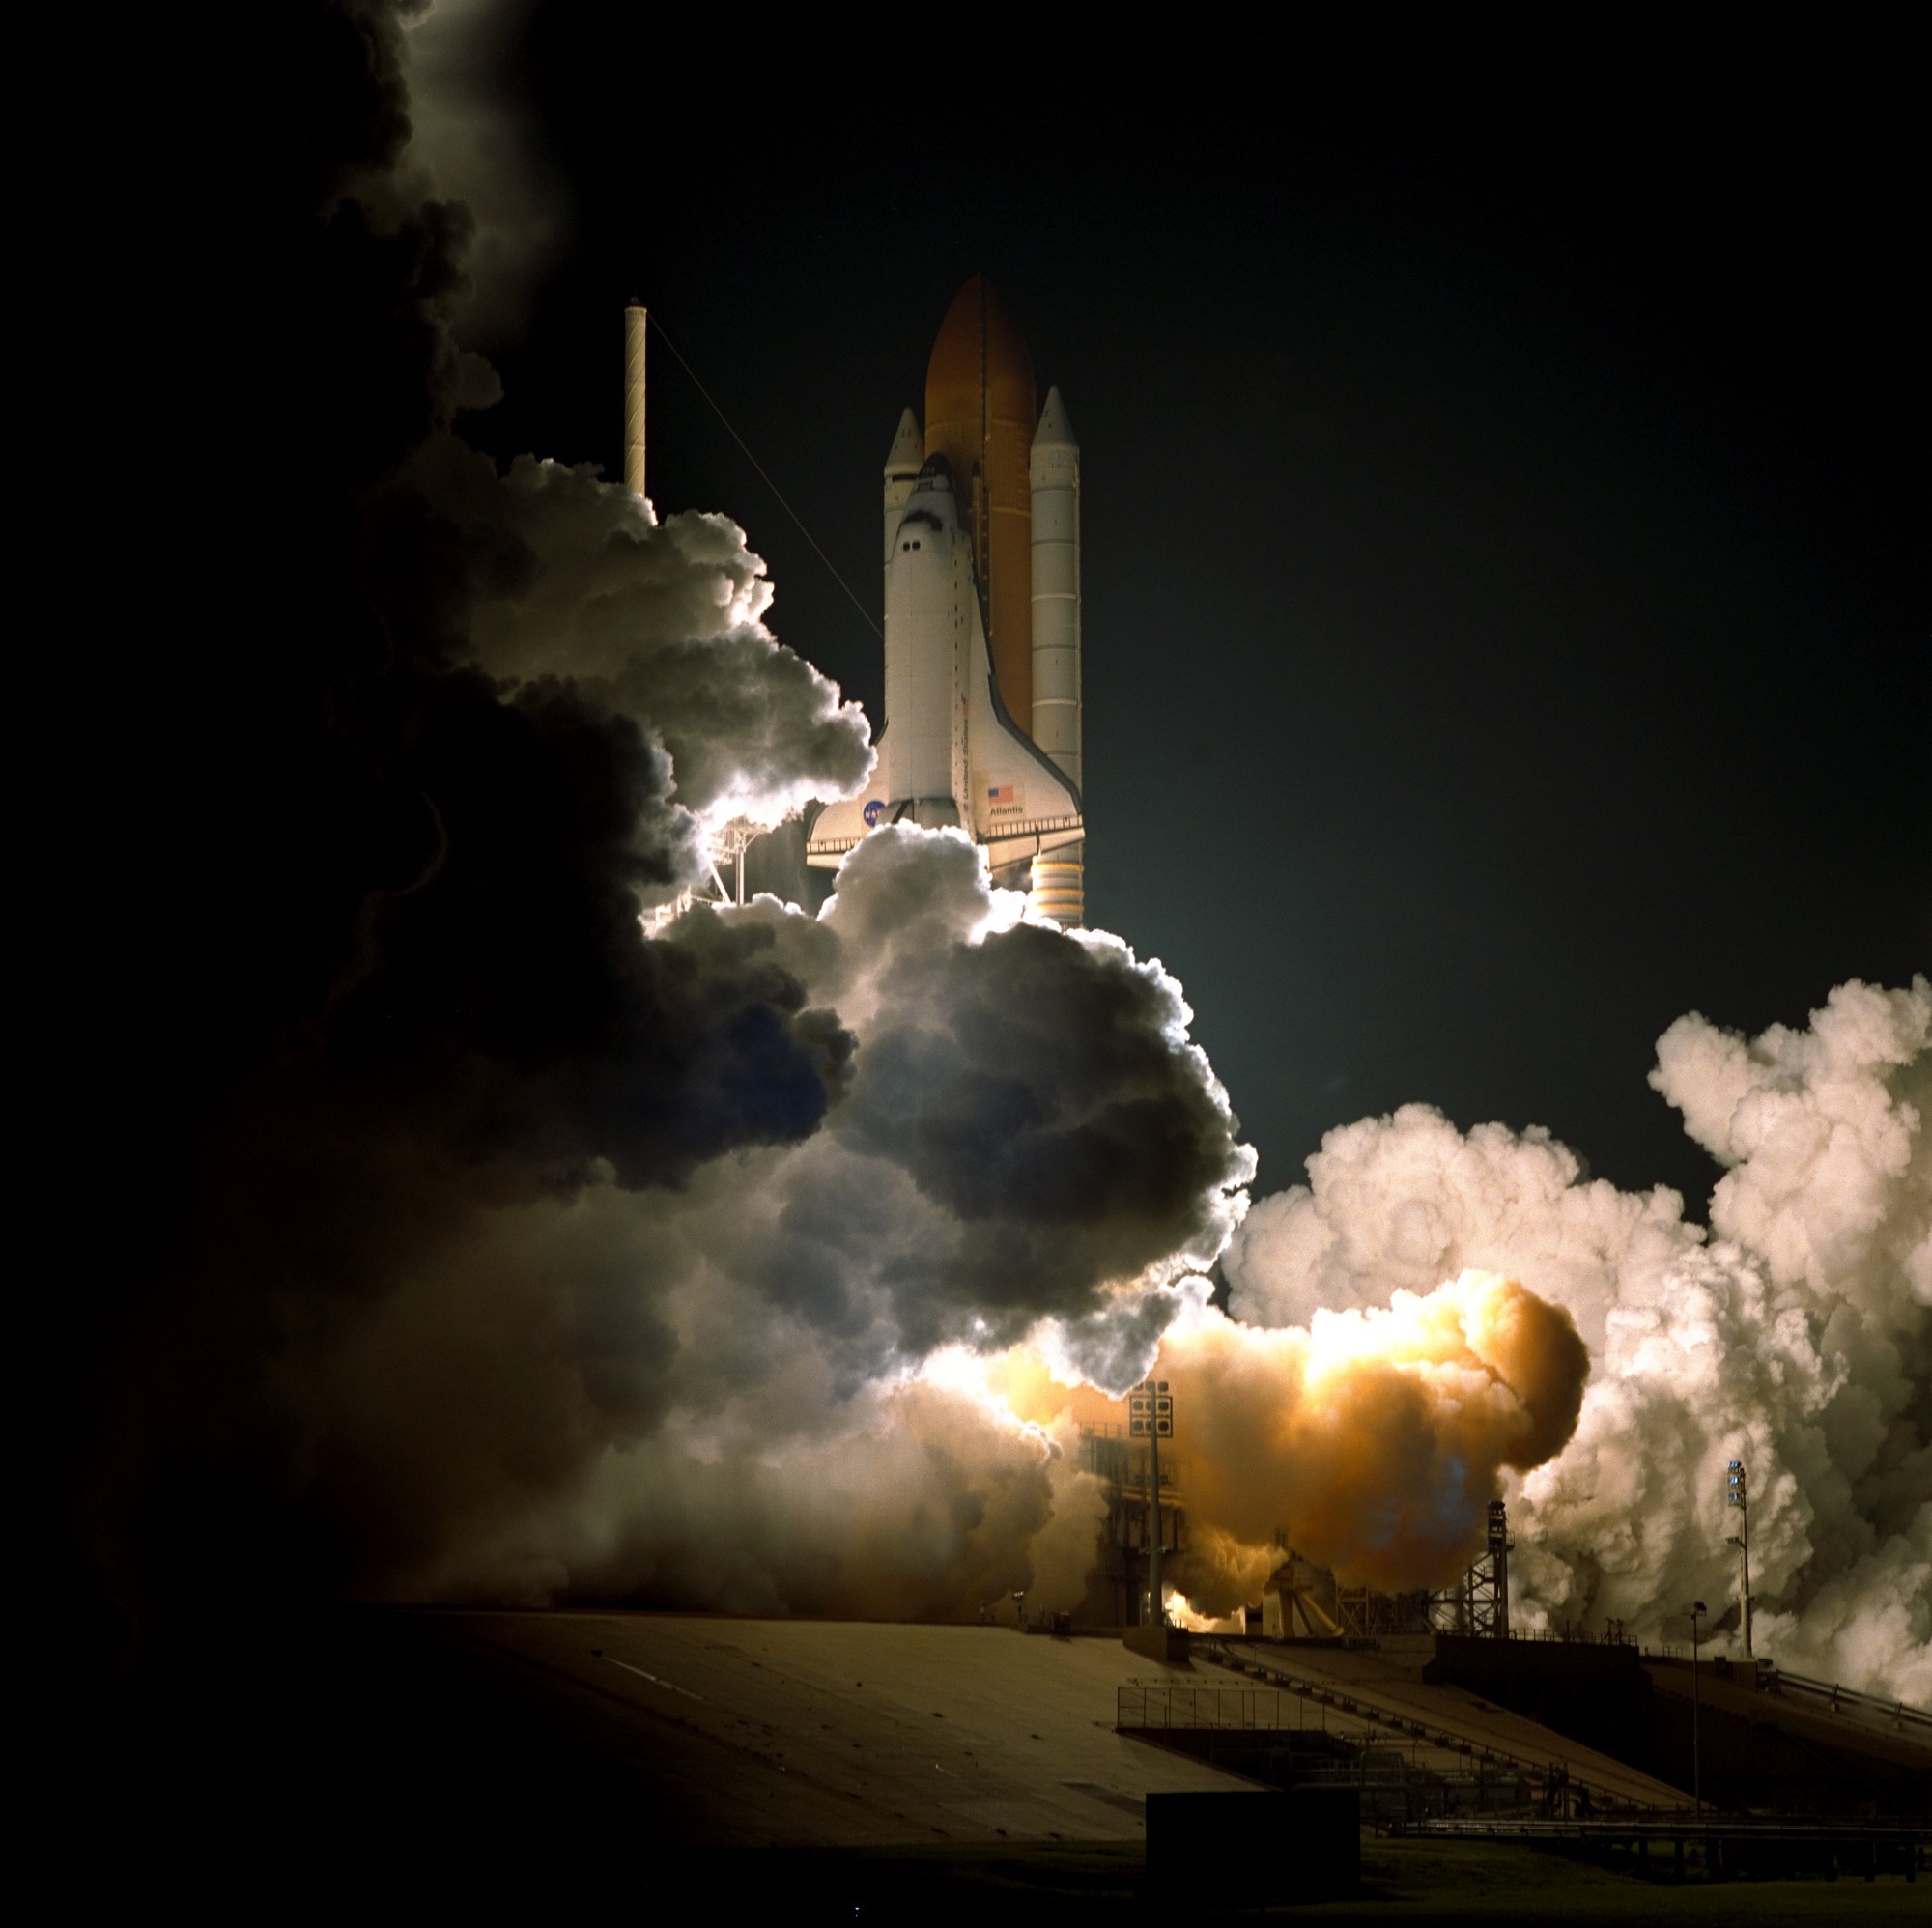
light, cloud, night, sunlight, atmosphere, smoke, vehicle, flight, fire, darkness, rocket, mission, blast, exploration, spaceship, screenshot, spacecraft, liftoff, launching, atmosphere of earth, atlantis space shuttle launch